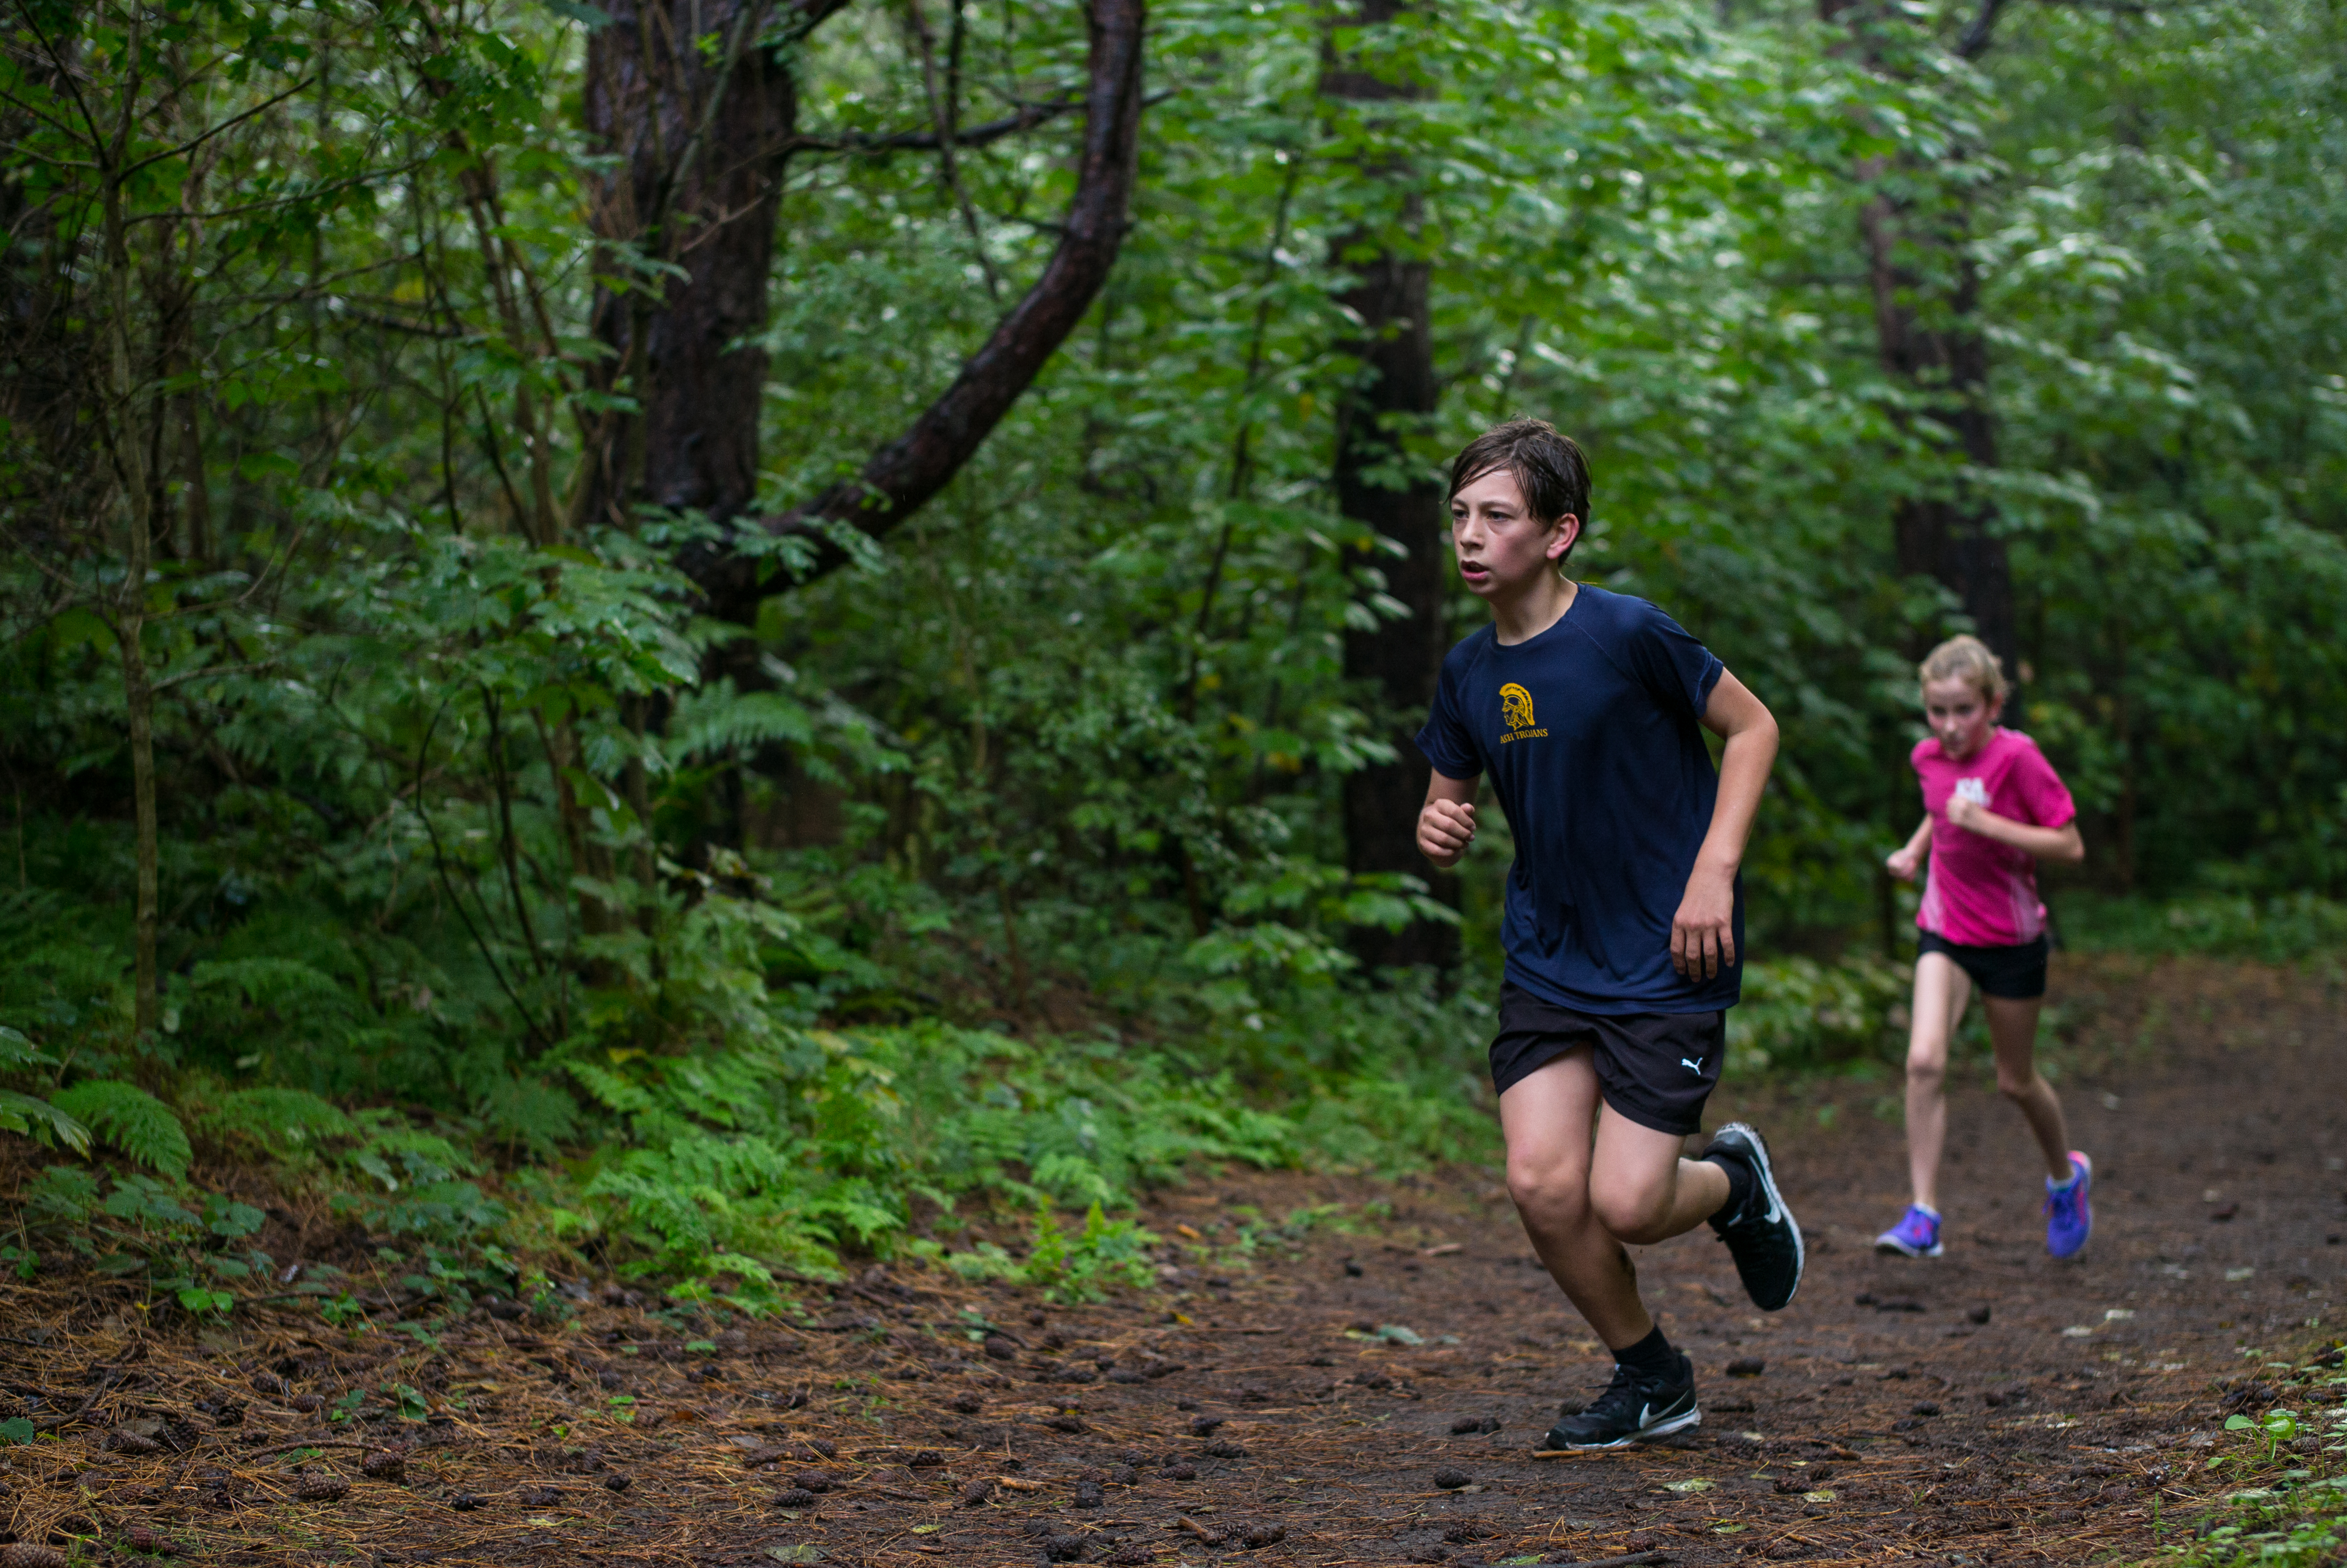
forest, person, trail, running, recreation, jogging, race, sports, woodland, endurance, mountain biking, physical exercise, outdoor recreation, human action, ultramarathon, duathlon, cross country running, cross country cycling